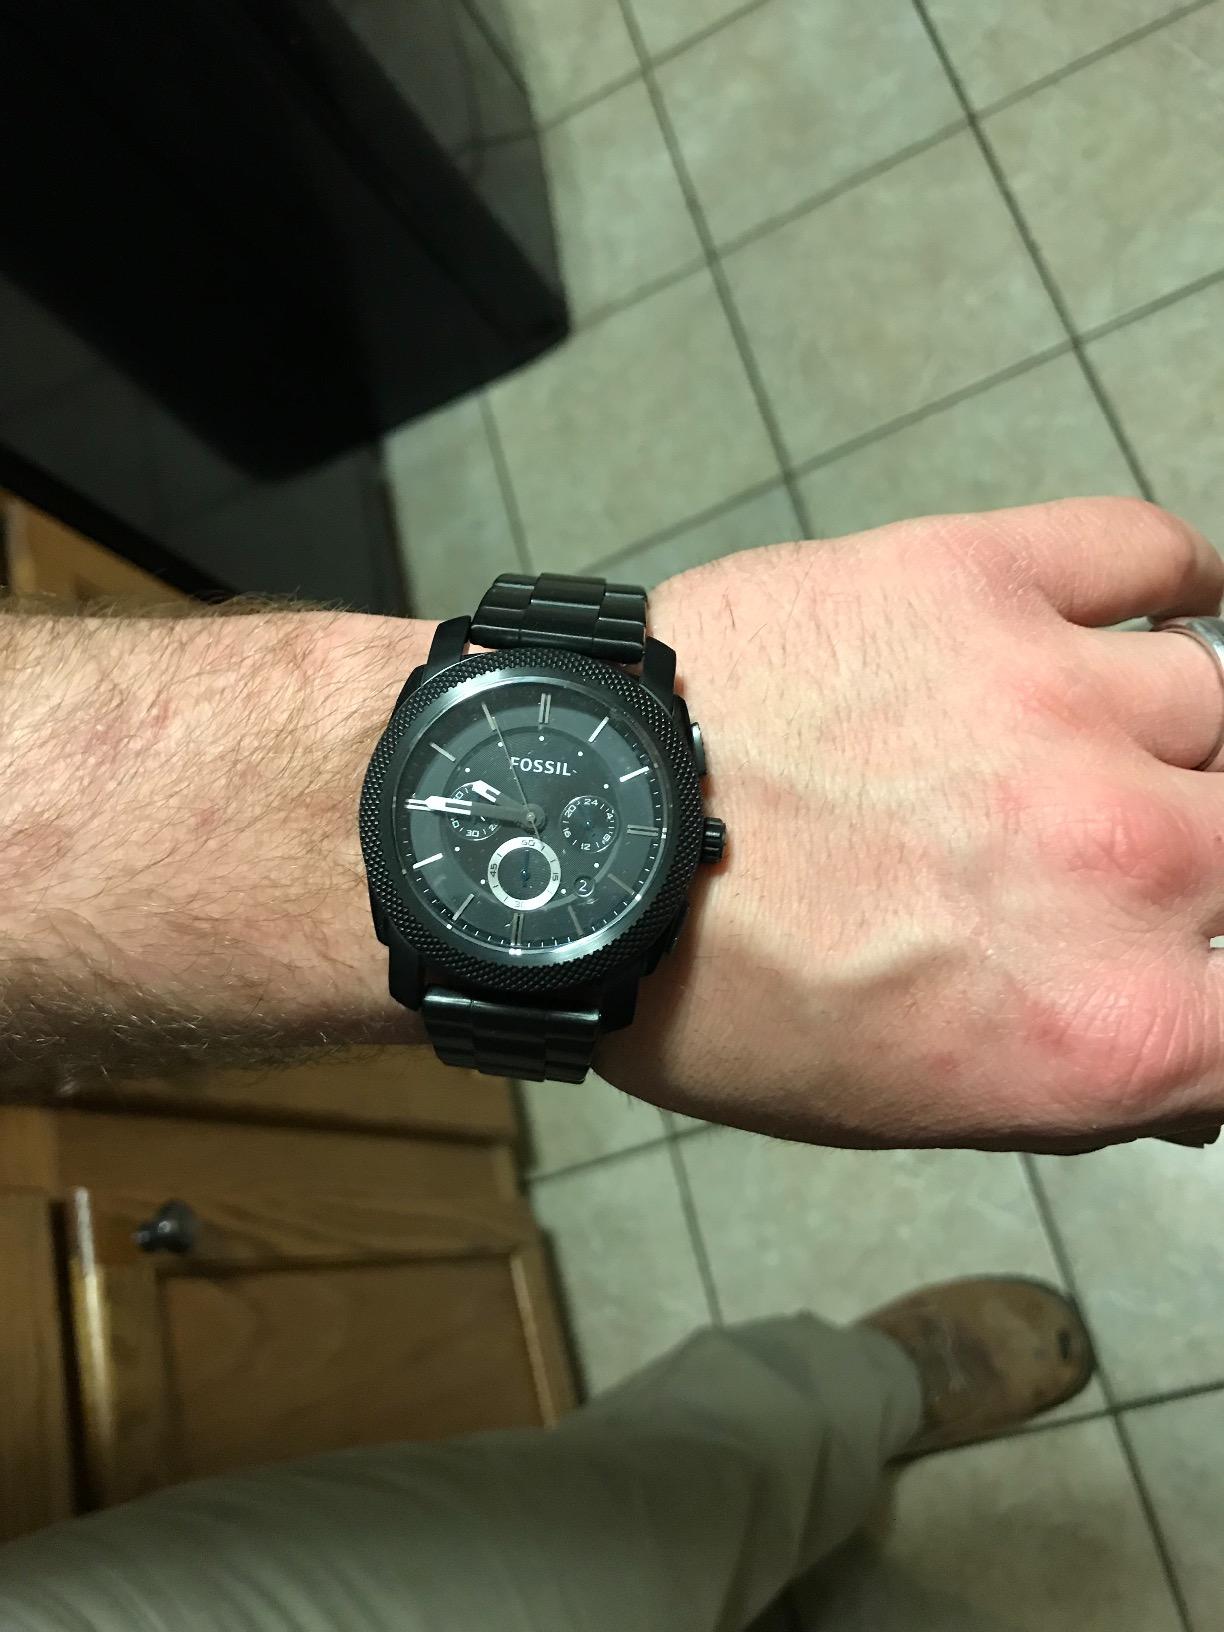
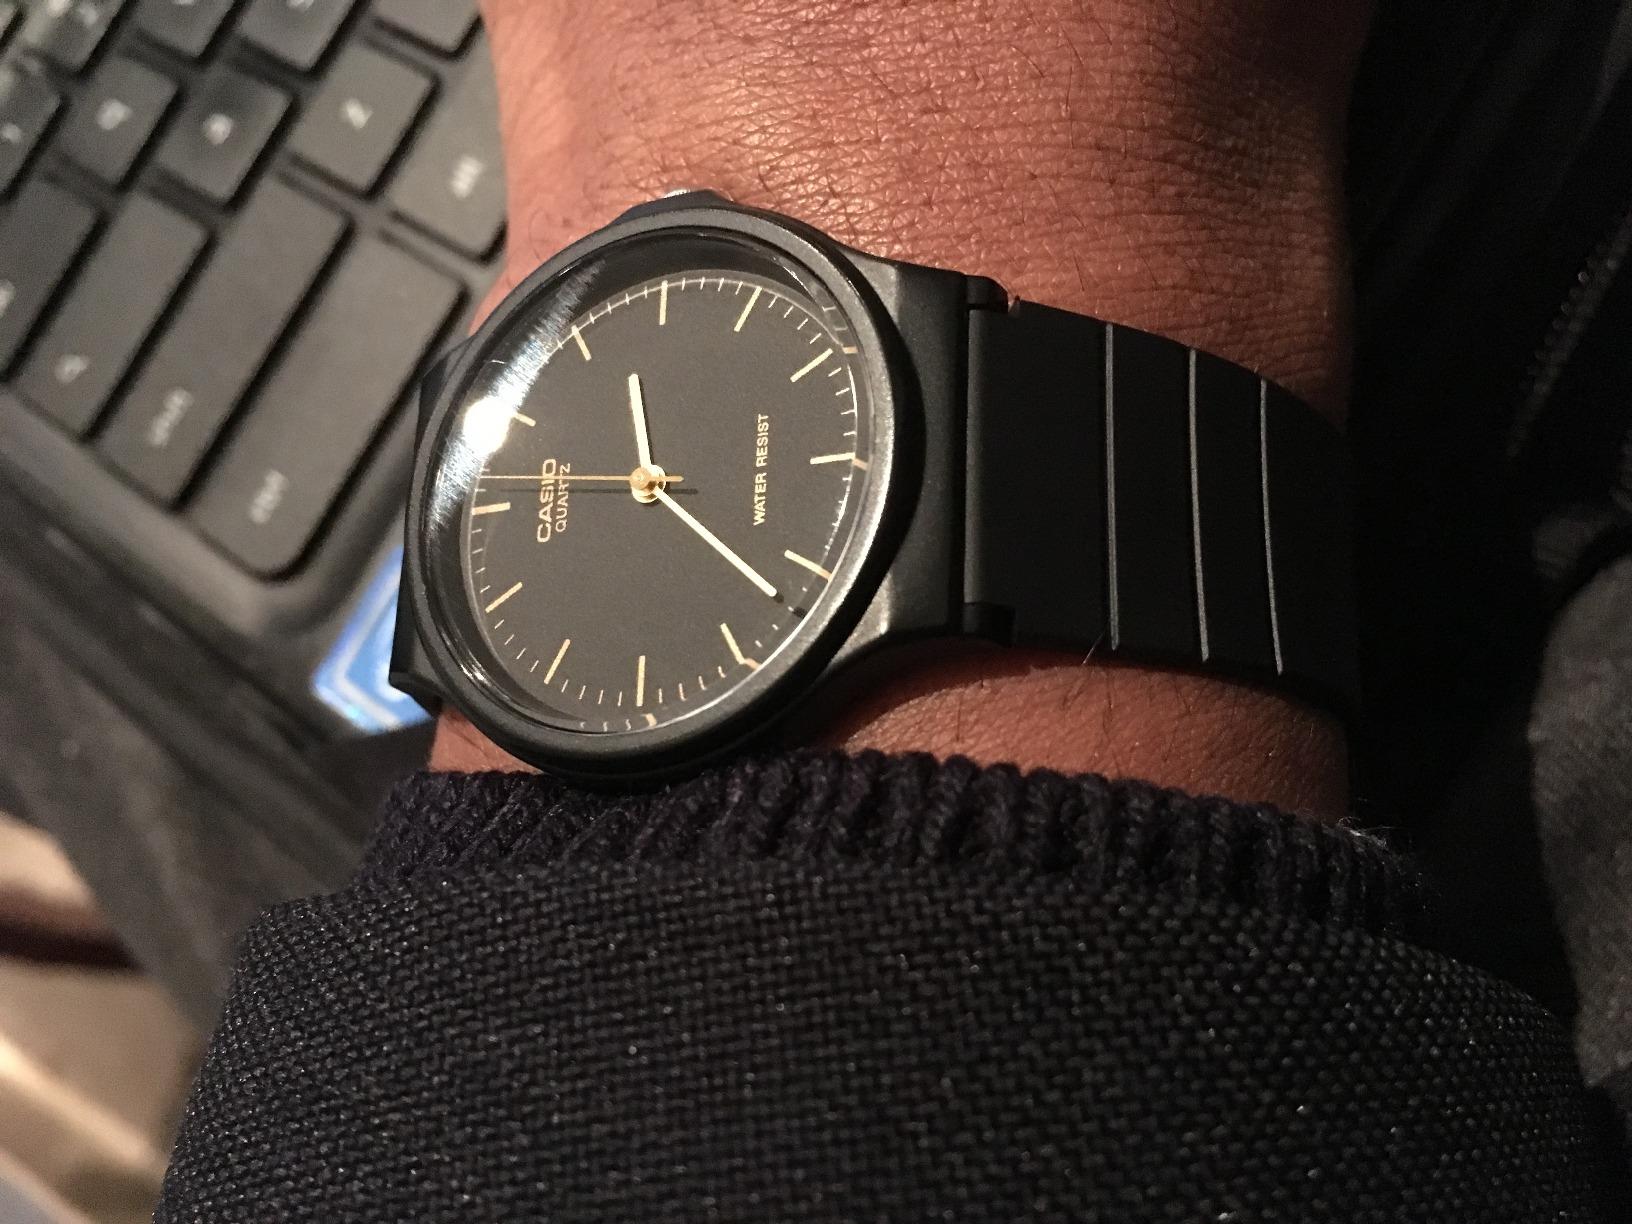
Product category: accessories_watch
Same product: no